Canton of Villeneuve-lès-Avignon

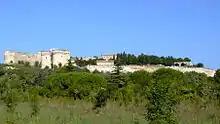
Fort Saint-André

The canton of Villeneuve-lès-Avignon is an administrative division of the Gard department, southern France. Its borders were not modified at the French canton reorganisation which came into effect in March 2015. Its seat is in Villeneuve-lès-Avignon.